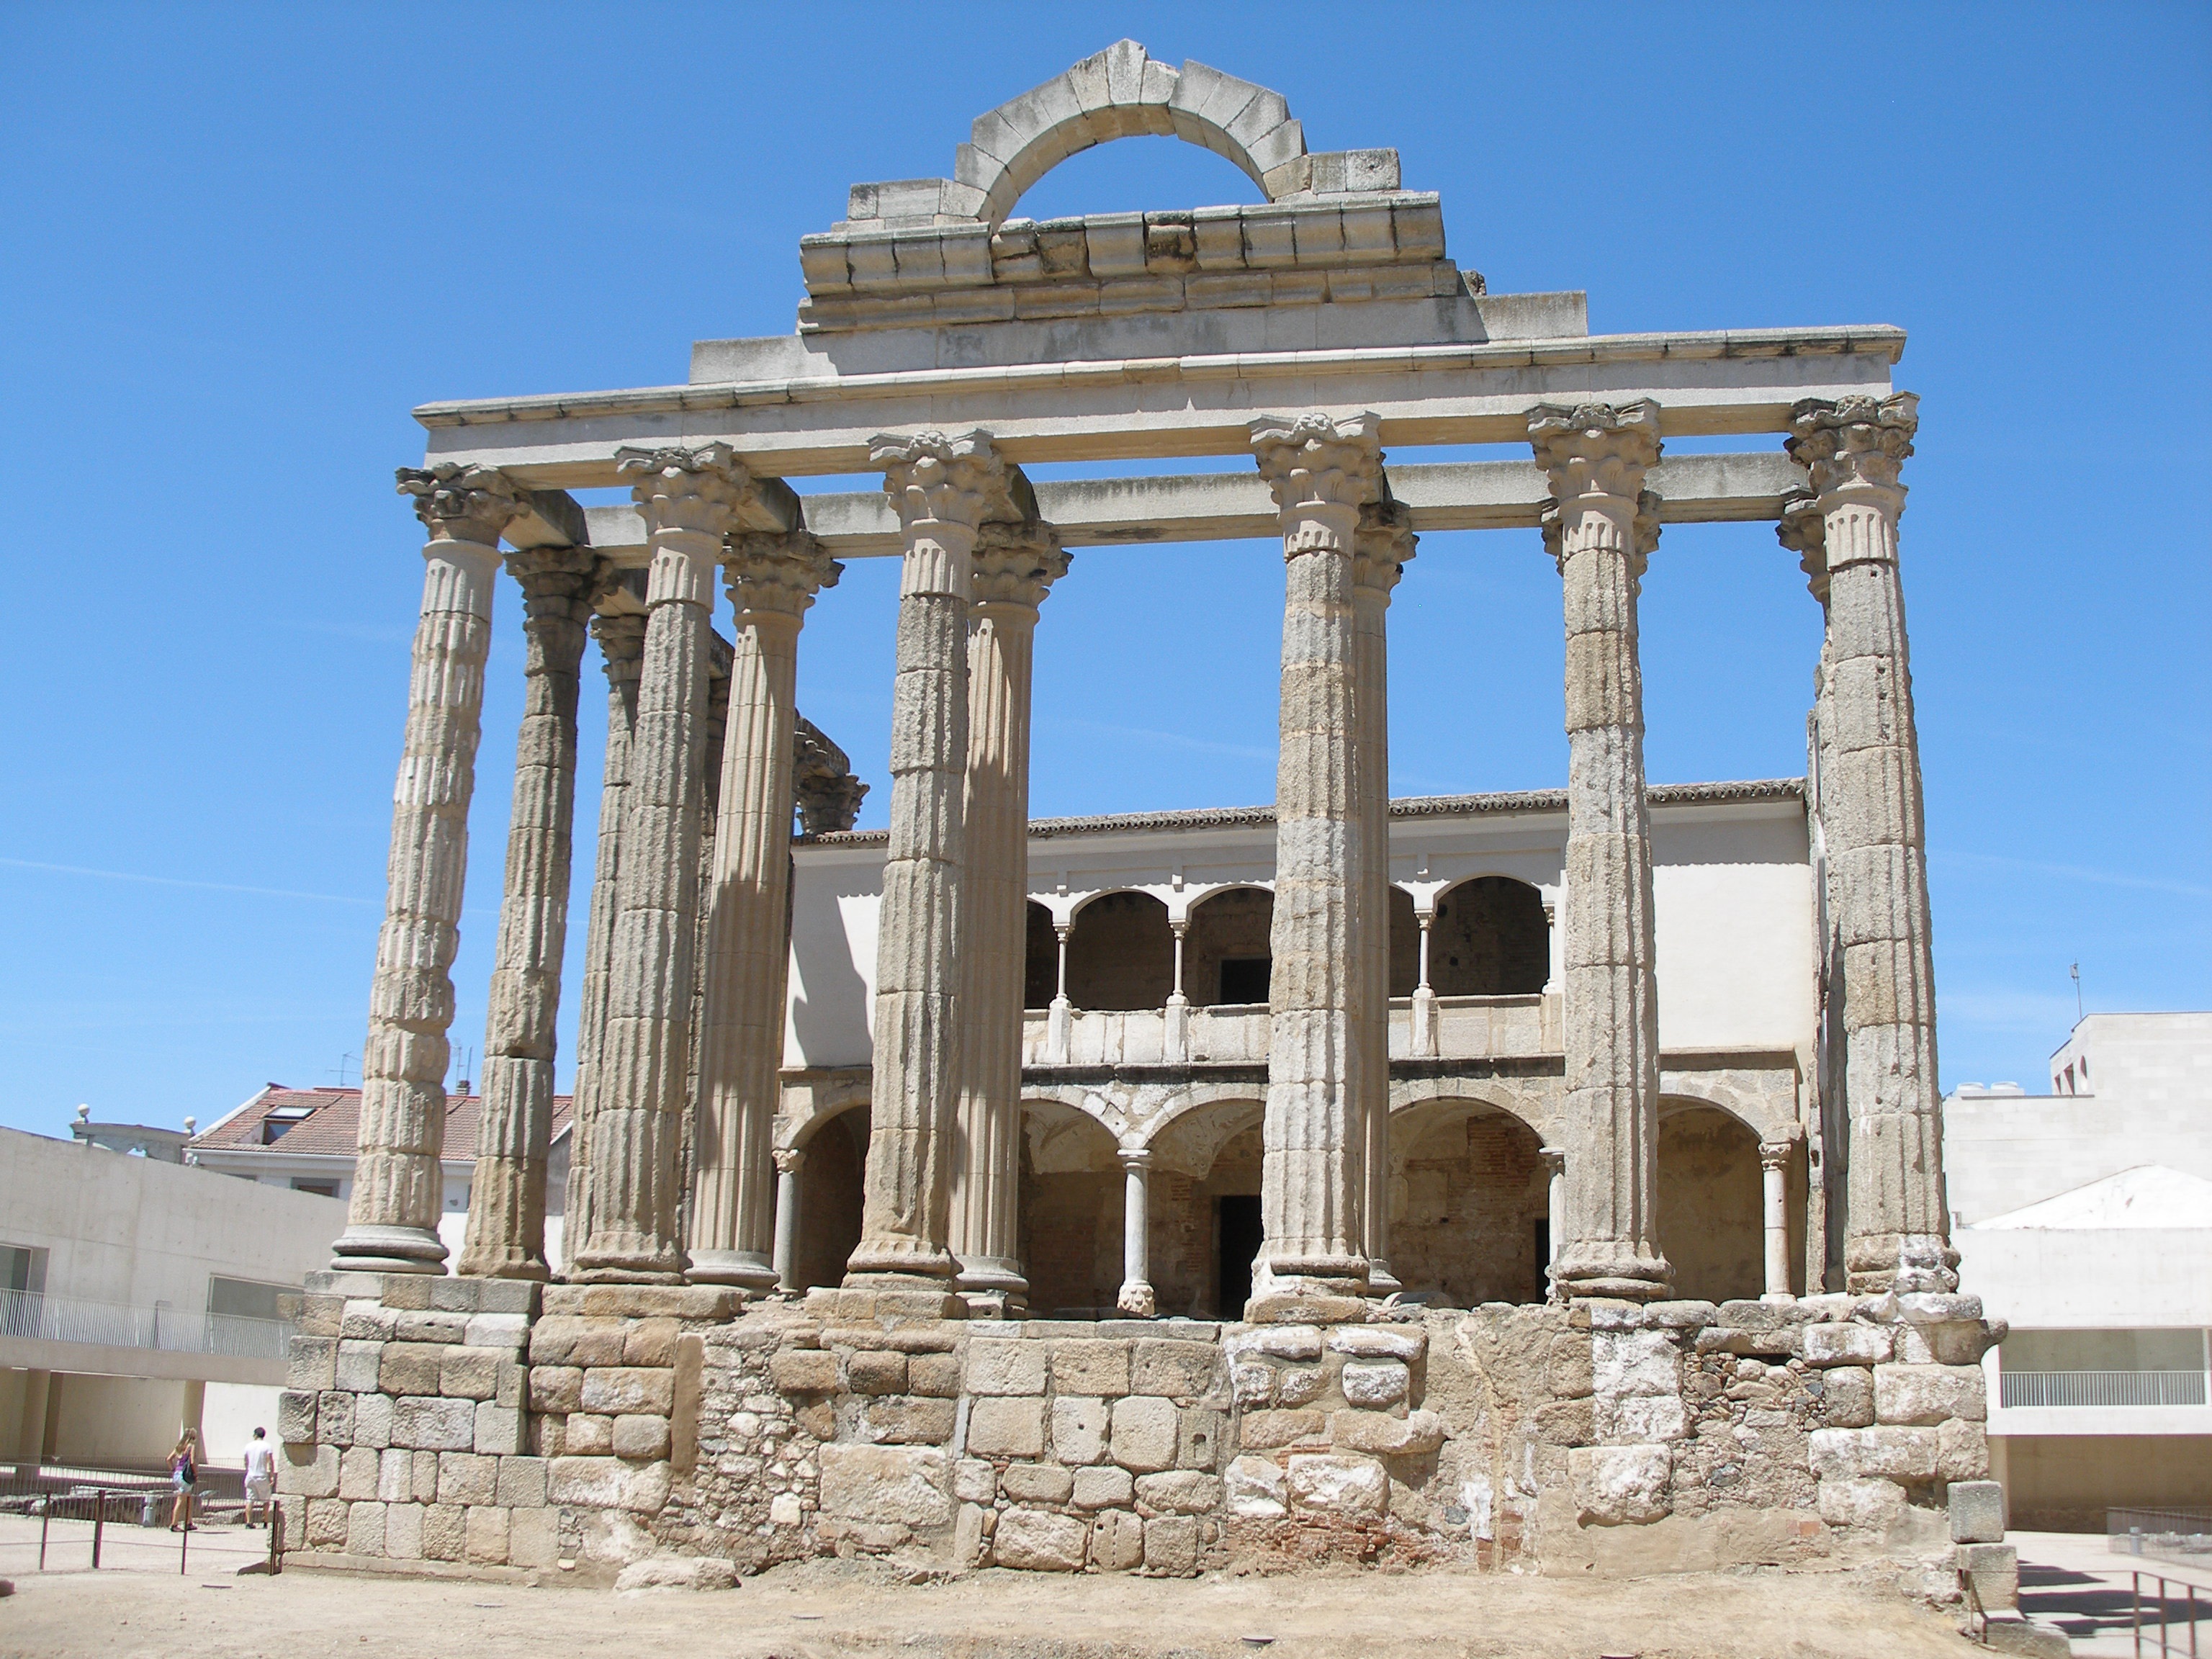
architecture, structure, palace, monument, arch, column, landmark, facade, place of worship, temple, ruins, roman, merida, archaeological site, unesco world heritage site, roman empire, roman theatre, roman temple, hindu temple, historic site, ancient history, egyptian temple, emeritus, ancient roman architecture, ancient greek temple